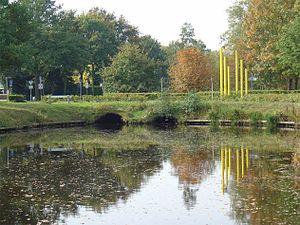
Weiteveen est un village situé dans la commune néerlandaise d'Emmen, dans la province de Drenthe. Le 1ᵉʳ janvier 2007, le village comptait 1 740 habitants.